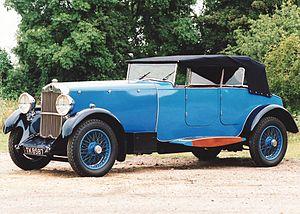
La Lanchester Motor Company Limited fut un des premiers fabricants de voitures anglais, situé jusqu'au début de 1931 à Armourer Mills, Montgomery Street, Sparkbrook, Birmingham, et par la suite à Sandy Lane, Coventry, en Angleterre.